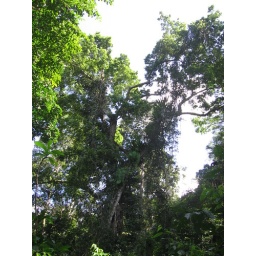
Look real close. There are black monkeys up in that tree.